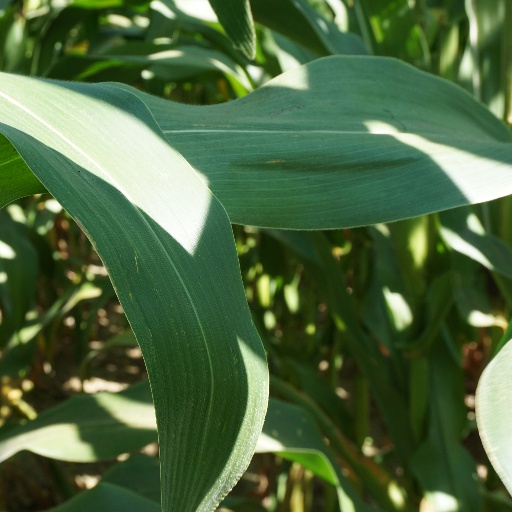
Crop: maize; corn